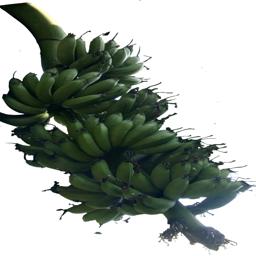
Label: MALBHOG FRUIT